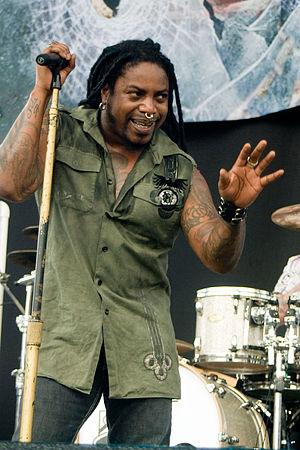
Lajon Jermaine Witherspoon, né le 3 octobre 1972 à Nashville dans le Tennessee, est un chanteur américain, leader du groupe de nu metal Sevendust.